United Nations Security Council Resolution 2069

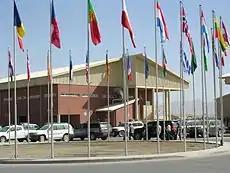
ISAF's military terminal at Kabul International Airport

United Nations Security Council Resolution 2069 was unanimously adopted at its 6843rd meeting, on 9 October 2012.